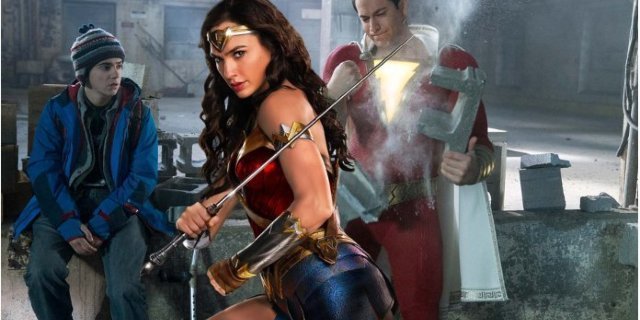
Gender: women